Stateside Puerto Ricans

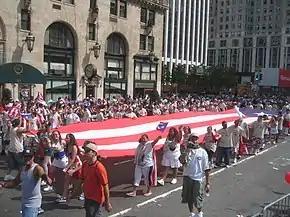
The 2005 National Puerto Rican Parade in New York City

During the 19th century, commerce existed between the ports of the eastern coast of the United States and Puerto Rico. Ship records show that many Puerto Ricans traveled on ships that sailed from and to U.S. and Puerto Rico. Many of them settled in places such as New York, New Jersey, Connecticut, and Massachusetts. Upon the outbreak of the American Civil War, some Puerto Ricans joined the ranks of the military armed forces. However, since Puerto Ricans were still Spanish subjects, they were inscribed as Spaniards.